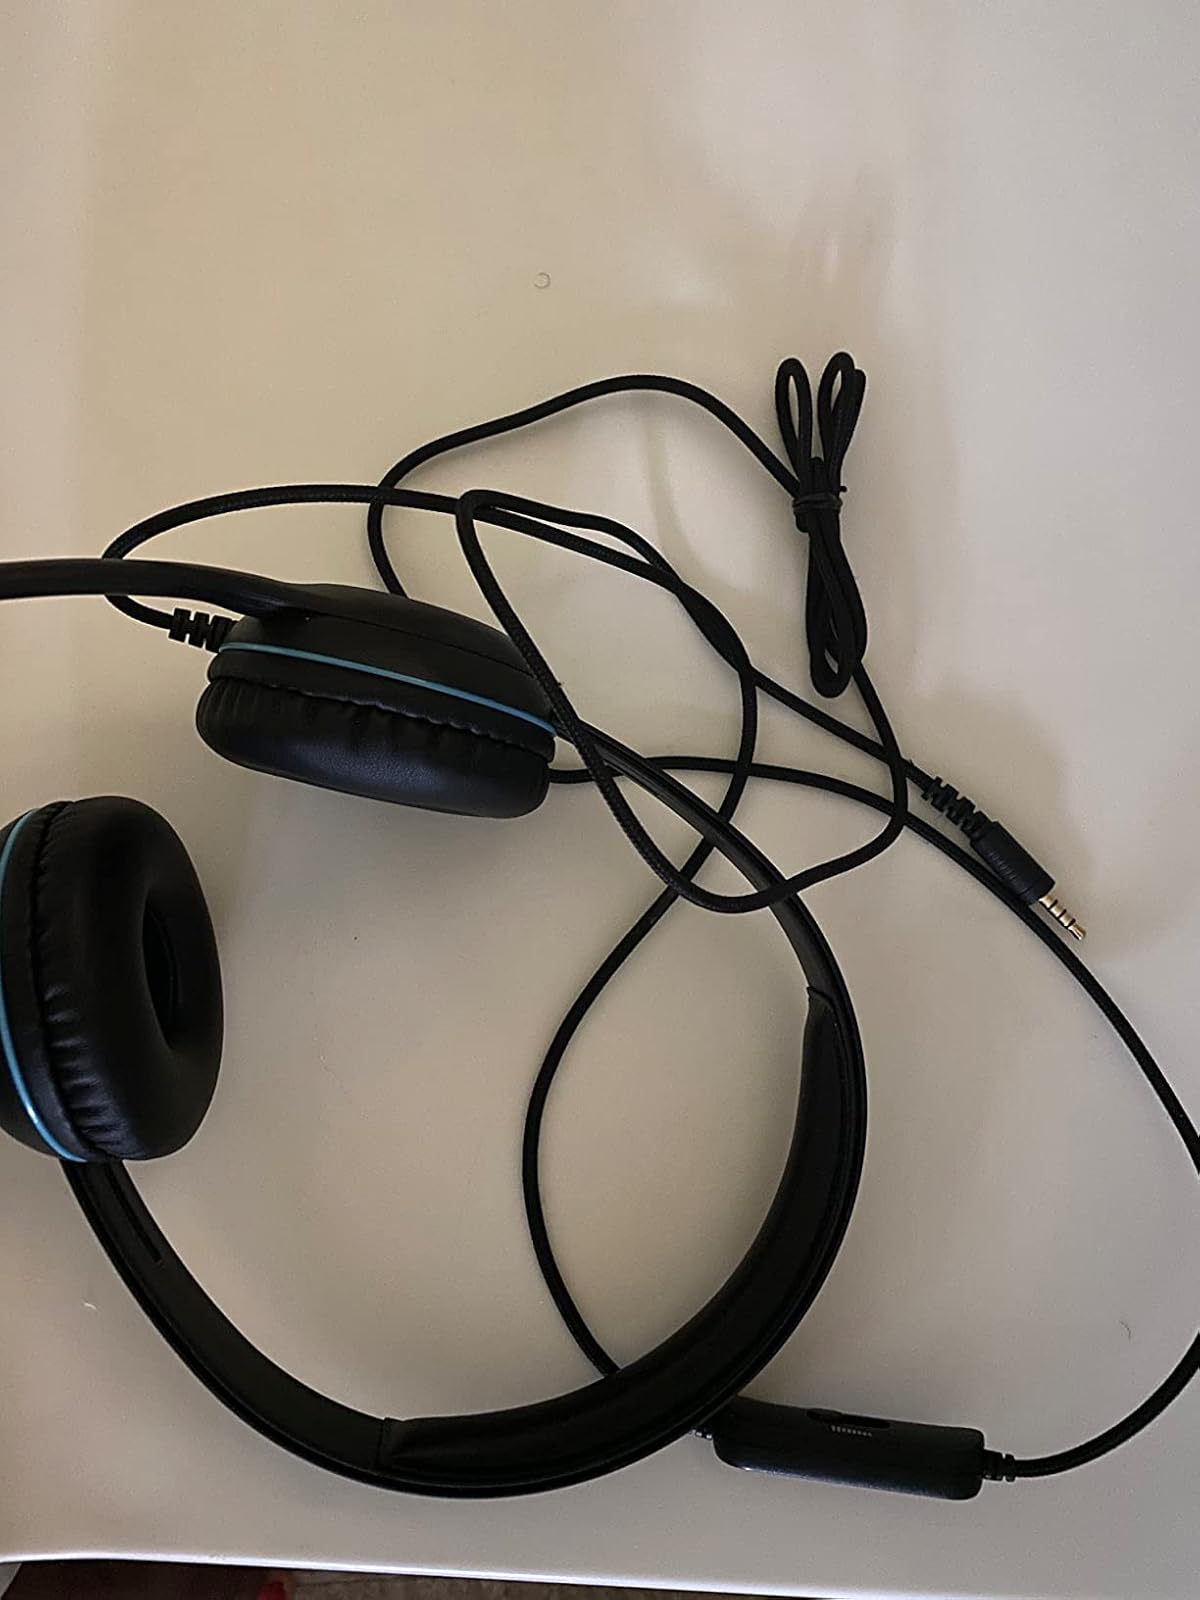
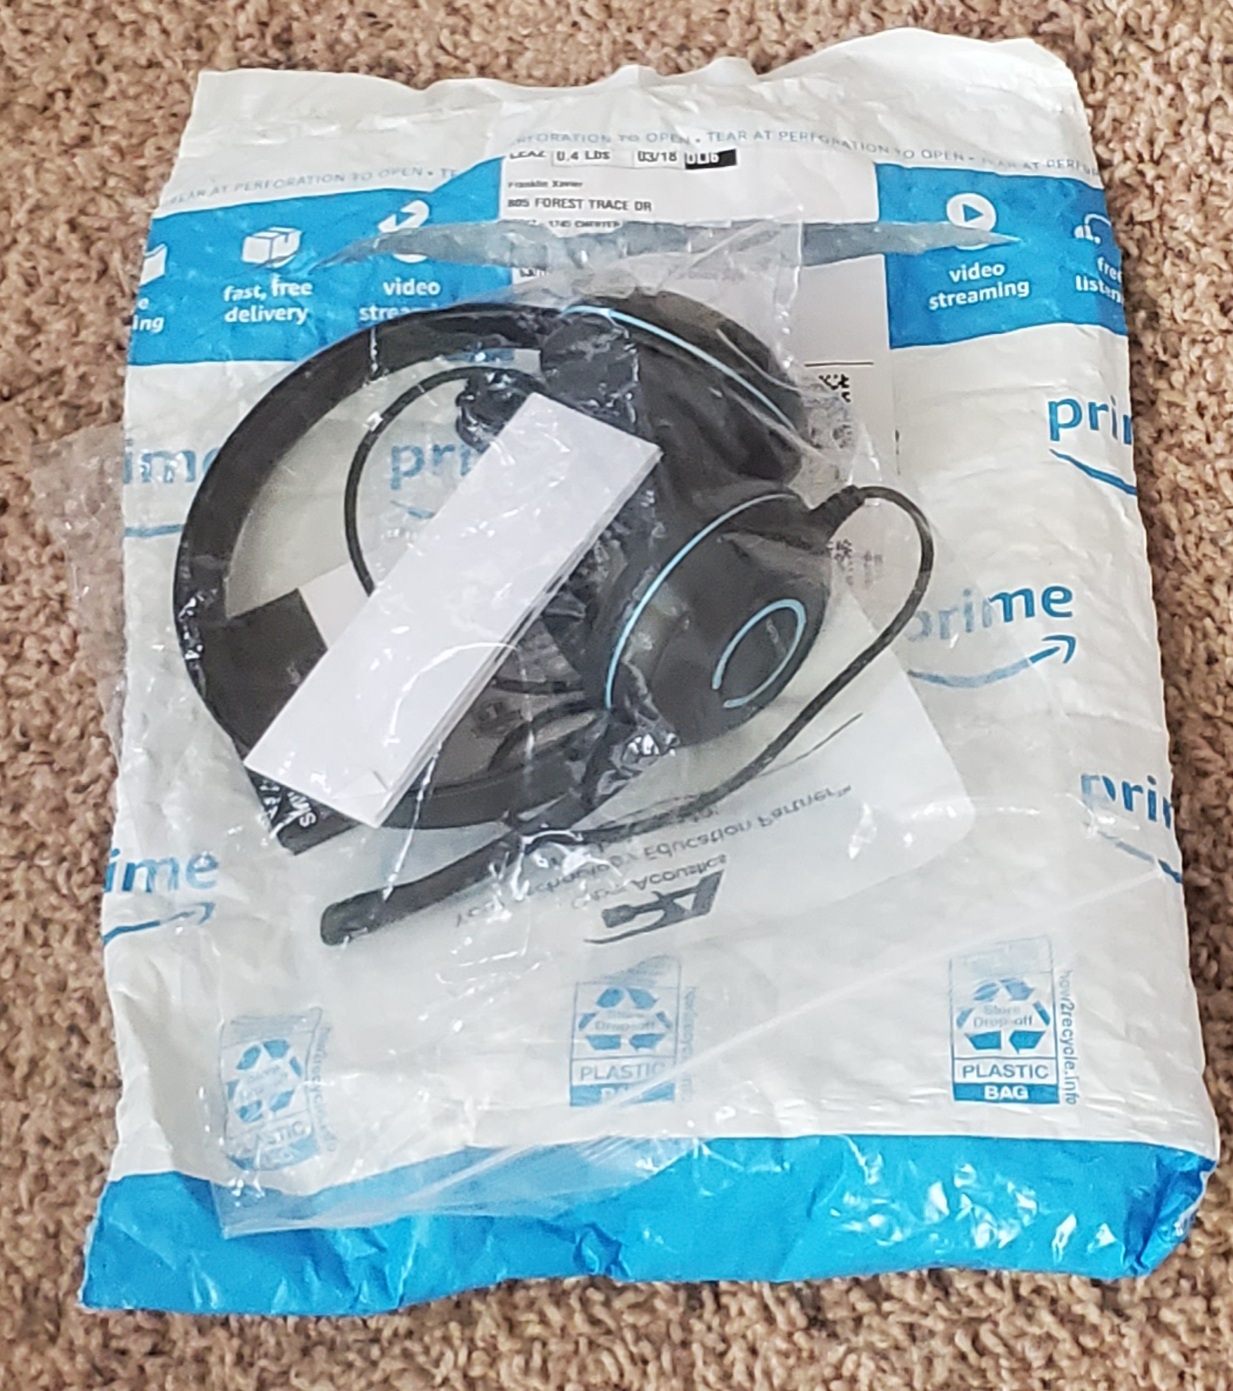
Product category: headphones
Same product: yes